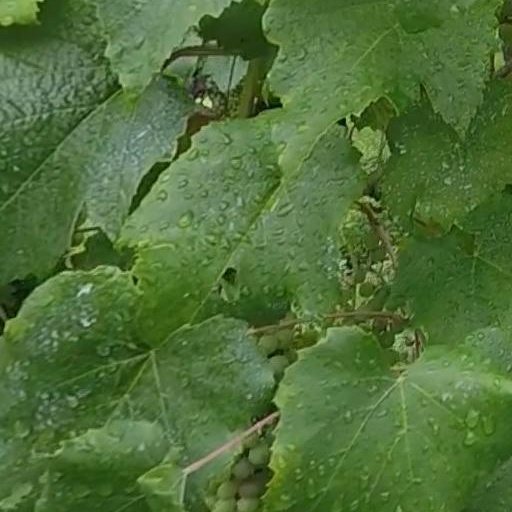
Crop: grape